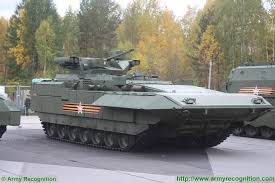
Label: BMP